Marie Alexandrine Becker

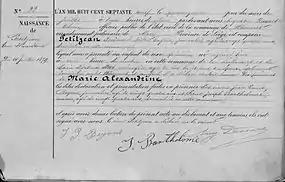
Birth certificate of Marie Alexandrine Petitjean - 14 July 1879

In 1905, at the Universal Exhibition in Liège, she met the man who would become her husband - Charles Becker Sr. At that time, she was climbing the social ladder, going from the status of a saleswoman to managing the fittings in a large fashion store on Pot d'Or Street in Liège. She now had her own home and frequented the wealthy bourgeoisie areas to give her fashion advice.